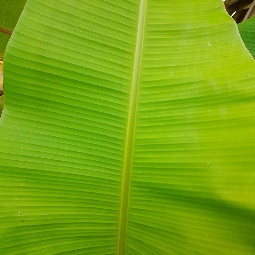
Label: Sulphur